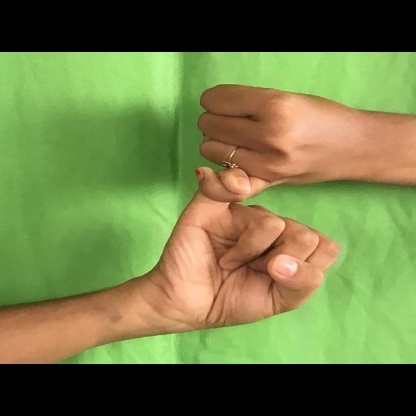
Mudra: Kilaka